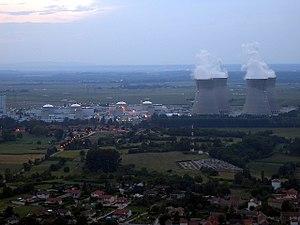
Selon le contexte d'usage, le terme d’énergie nucléaire recouvre plusieurs sens différents :
La centrale nucléaire du Bugey est implantée sur la commune de Saint-Vulbas, en limite sud-ouest du Bugey, à 19 kilomètres d'Ambérieu-en-Bugey, à 25 kilomètres à l'est de Lyon, à 72 kilomètres au nord-ouest de Grenoble et à 75 km au sud-ouest de Genève. Le site nucléaire occupe une superficie de 100 hectares sur la rive droite du Rhône.